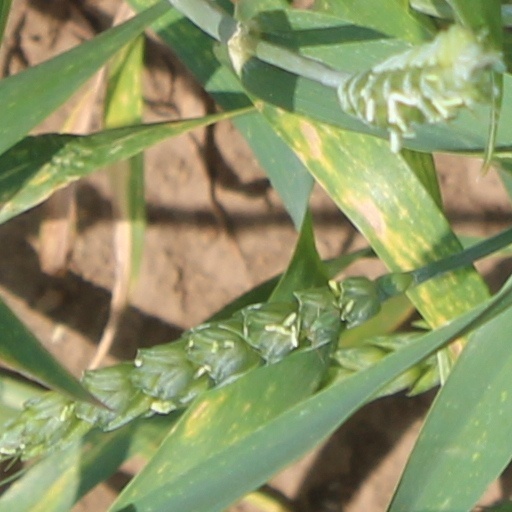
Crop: wheat